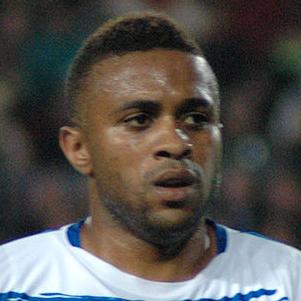
Age: 28